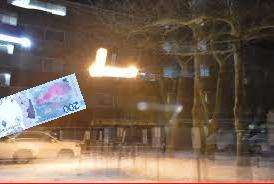
Denominación: 200